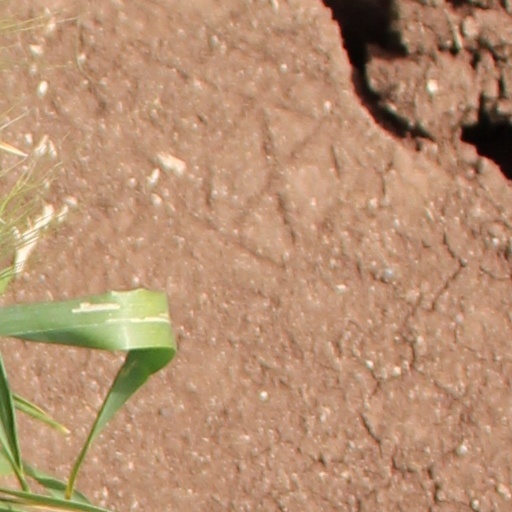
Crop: wheat